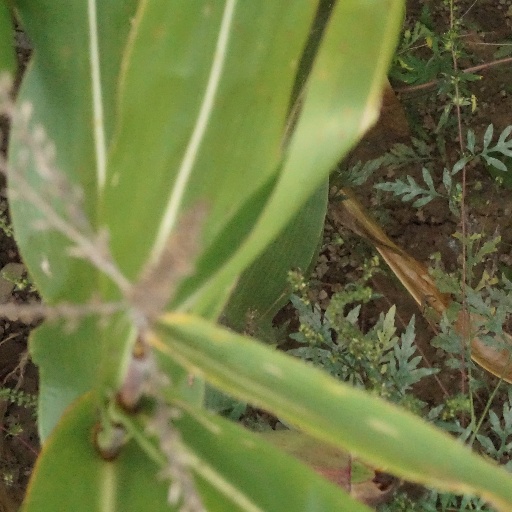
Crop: maize; corn